Irene Clarin

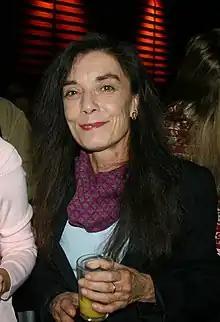
Irene Clarin in 2006

Irene Clarin (born 16 May 1955 in Munich, Germany) is a German television and theatre actress.